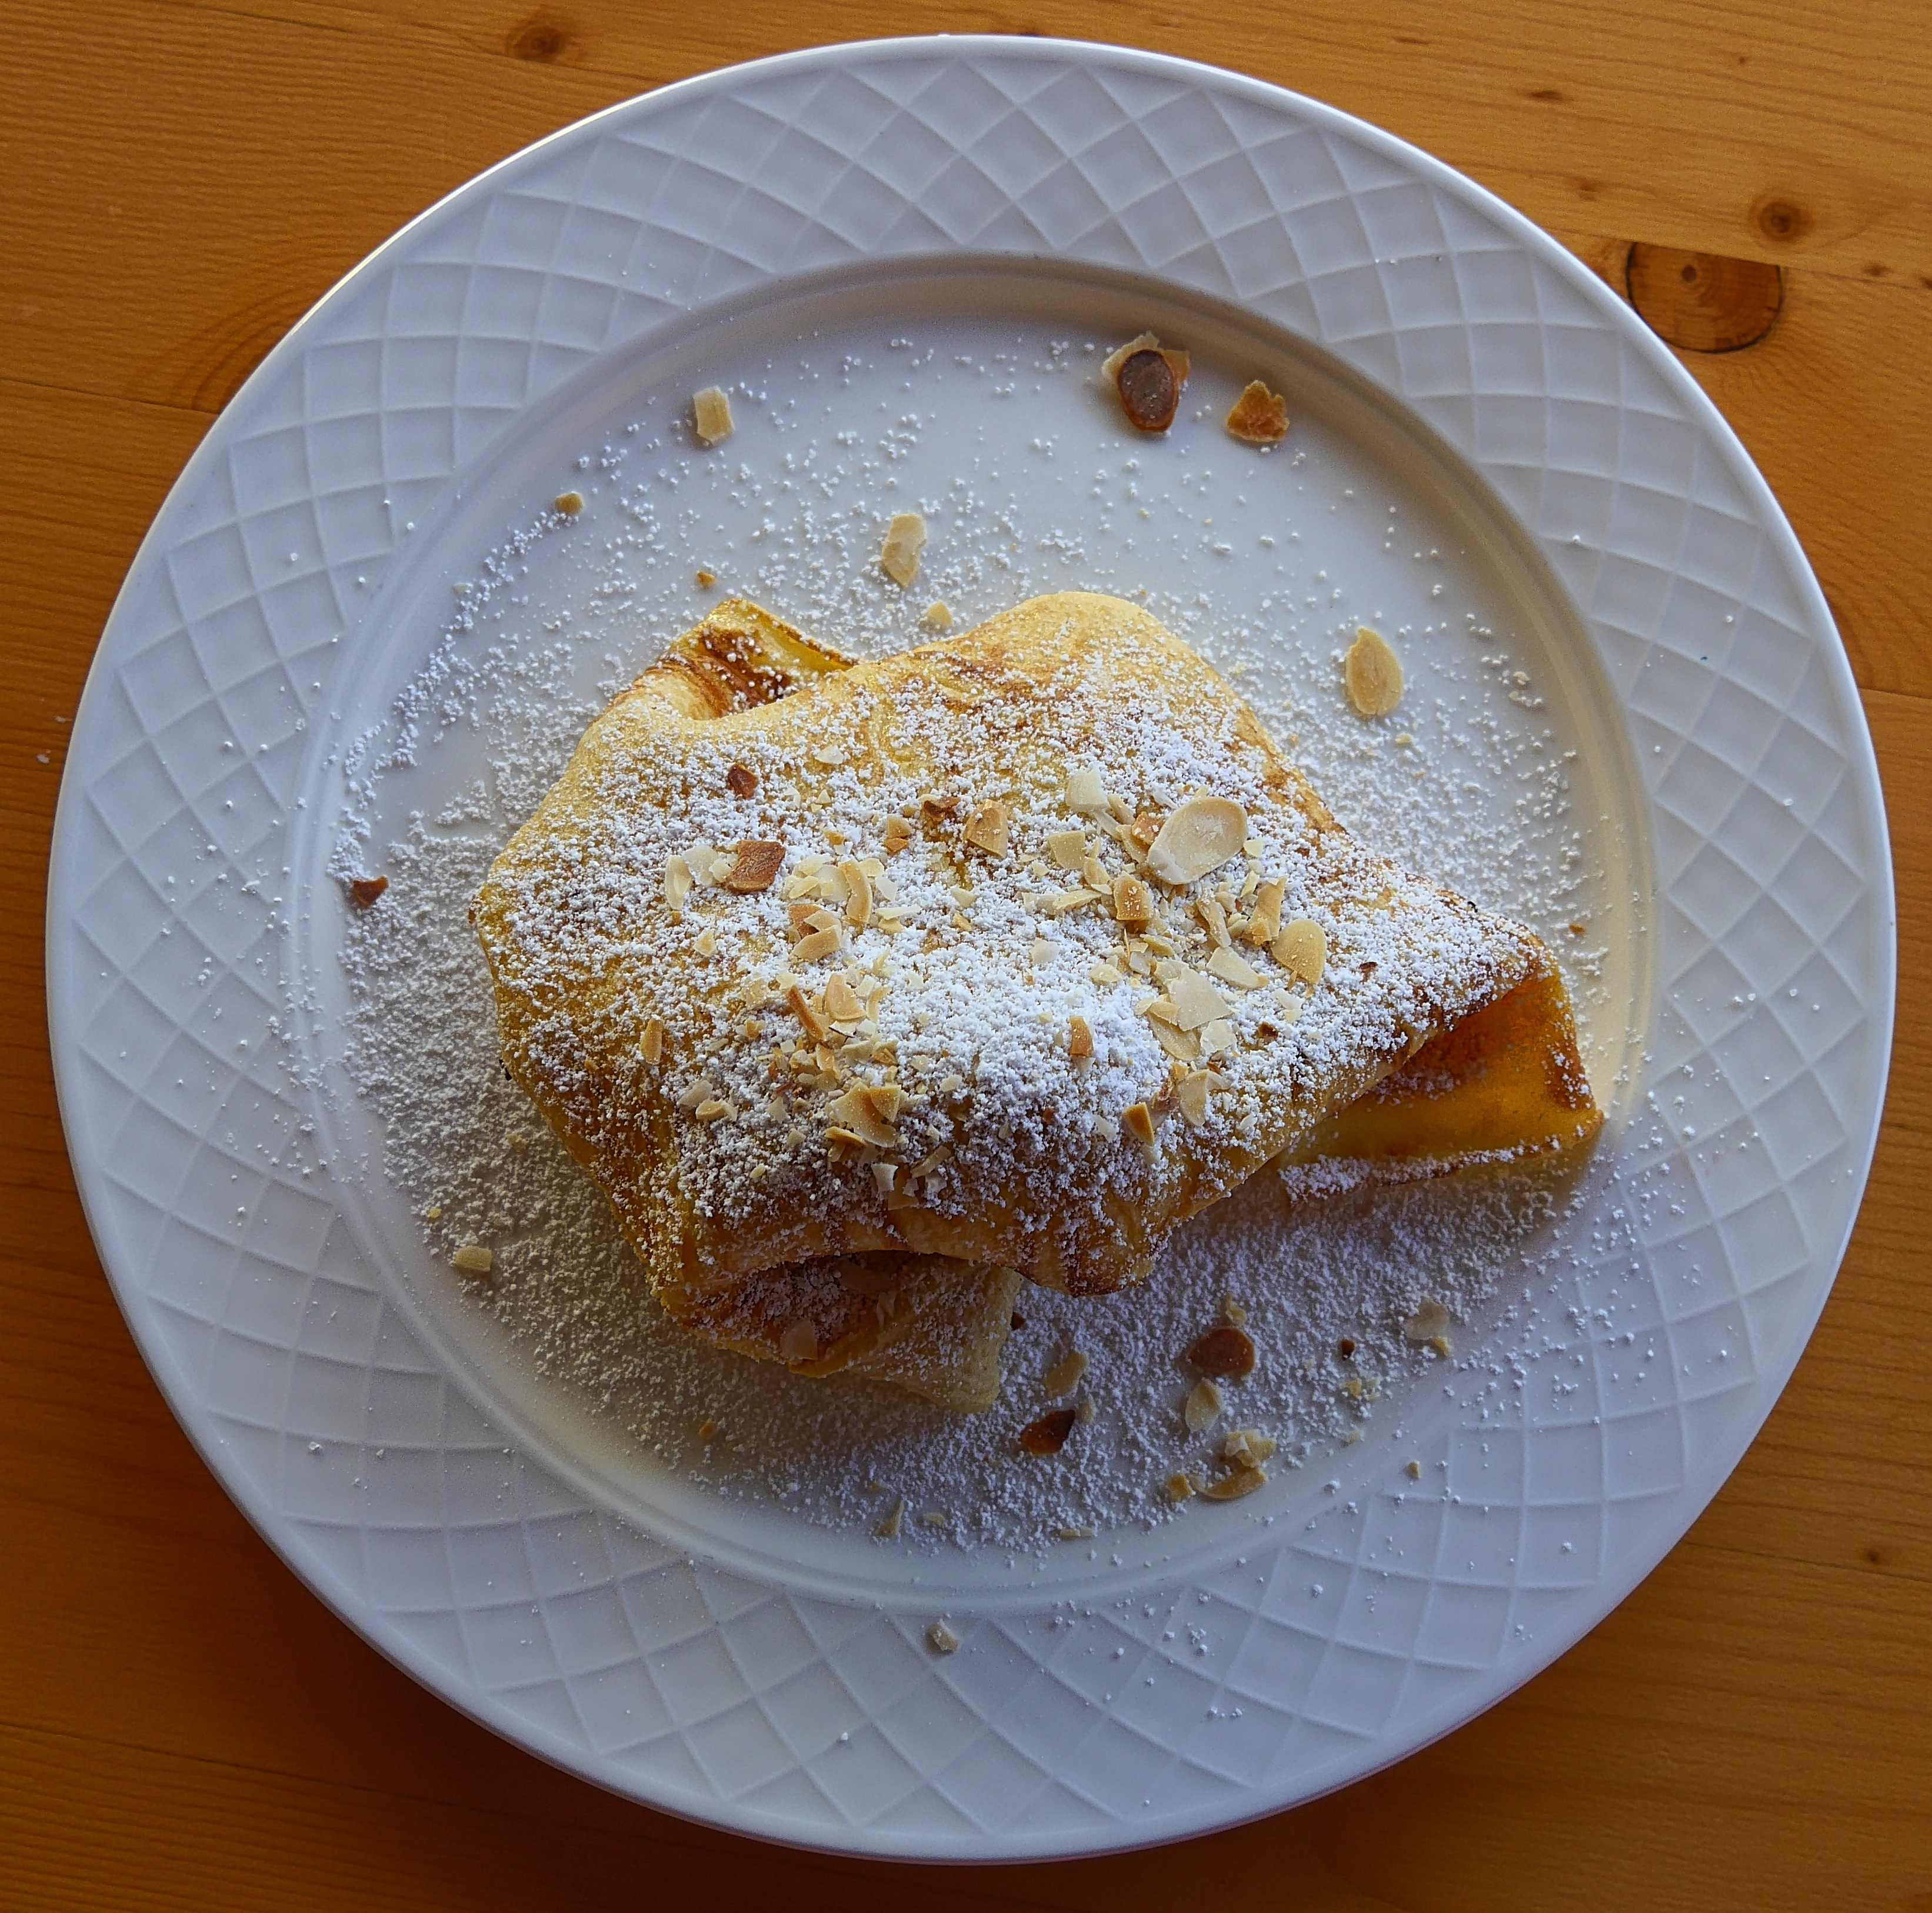
dish, meal, food, produce, breakfast, baking, dessert, eat, cuisine, pancake, flavor, pancakes